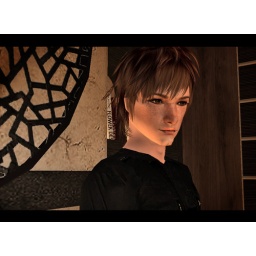
Byron. New sim. He makes me happy, in a boy next door sort of way. :)